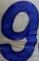
Number: 9